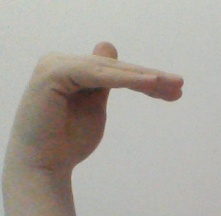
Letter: khaa